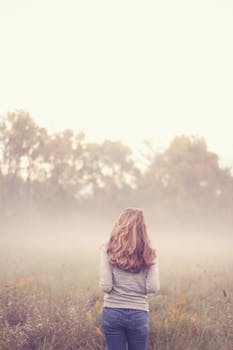
Label: No Watermark